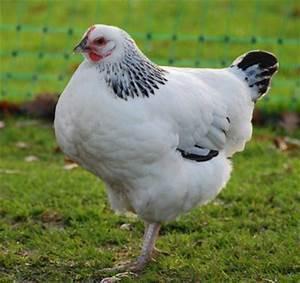
chicken